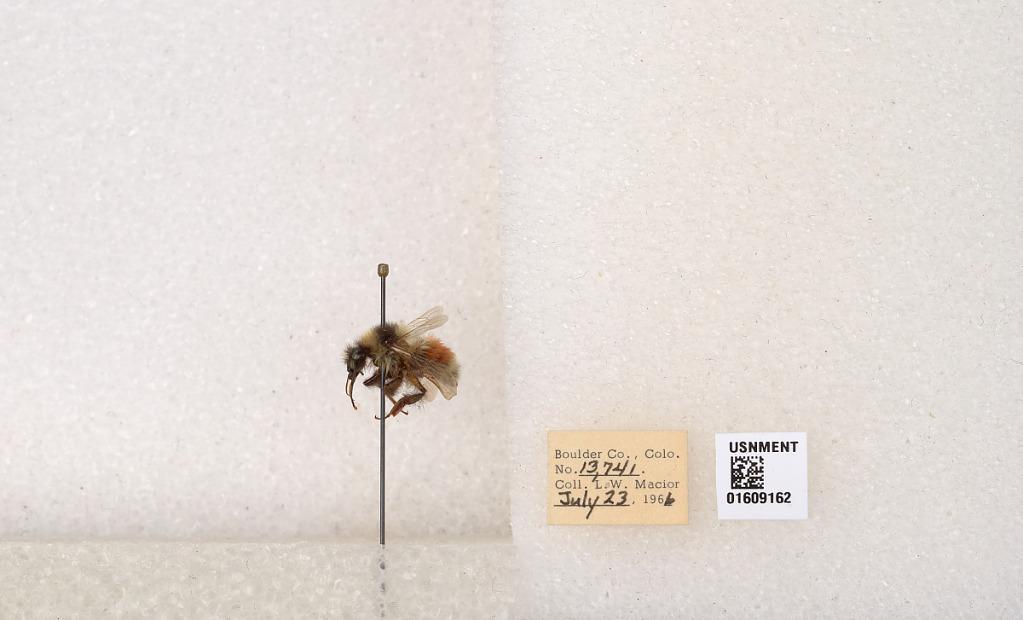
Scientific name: Bombus (Pyrobombus) sylvicola Kirby
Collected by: L. Macior
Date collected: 1966-7-23
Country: United States
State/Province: Colorado
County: Boulder
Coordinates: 40.0263, -105.3